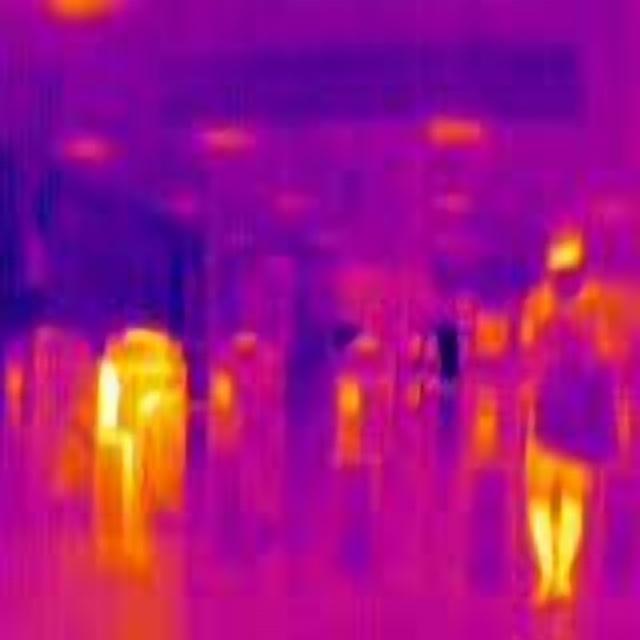
Detected objects:
label: person